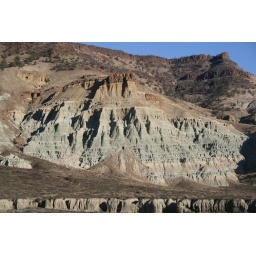
One of many amazing rock formations in the hillside on the road to Fossil.--October 2007